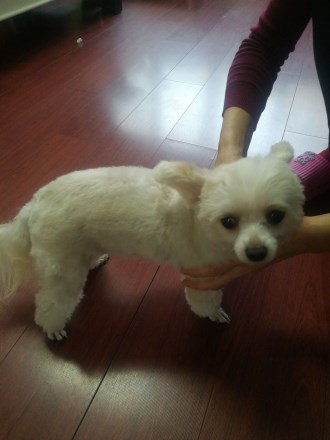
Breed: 1936-n000005-Pomeranian